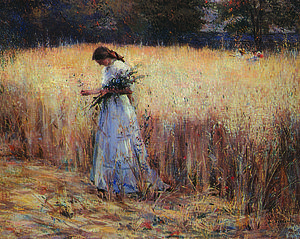
Eliseu d'Angelo Visconti, né le 30 juillet 1866 à Giffoni Valle Piana et mort le 15 octobre 1944 à Rio de Janeiro, est un peintre, dessinateur et enseignant brésilien d'origine italienne.
Moça no trigal est une peinture du genre paysage de l'artiste brésilien Eliseu Visconti. La toile a été présentée pour la première avec le titre Pão e Flores.